March Against Fear

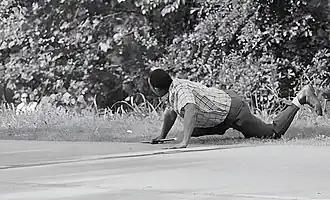
Civil rights activist James Meredith lies on the ground after being shot while walking on June 6, 1966 in Hernando, Mississippi. The gunman, Aubrey James Norvell, is seen in the bushes on the left. This photograph won the 1967 Pulitzer Prize for Photography.

The March Against Fear was a major 1966 demonstration in the Civil Rights Movement in the South. Activist James Meredith launched the event on June 5, 1966, intending to make a solitary walk from Memphis, Tennessee, to Jackson, Mississippi via the Mississippi Delta, starting at Memphis's Peabody Hotel and proceeding to the Mississippi state line, then continuing through, respectively, the Mississippi cities of Hernando, Grenada, Greenwood, Indianola, Belzoni, Yazoo City, and Canton before arriving at Jackson's City Hall. The total distance marched was approximately 270 miles over a period of 21 days. The goal was to counter the continuing racism in the Mississippi Delta after passage of federal civil rights legislation in the previous two years and to encourage African Americans in the state to register to vote. He invited only individual black men to join him and did not want it to be a large media event dominated by major civil rights organizations.